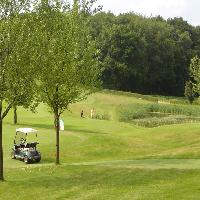
Weather: cloudy or overcast